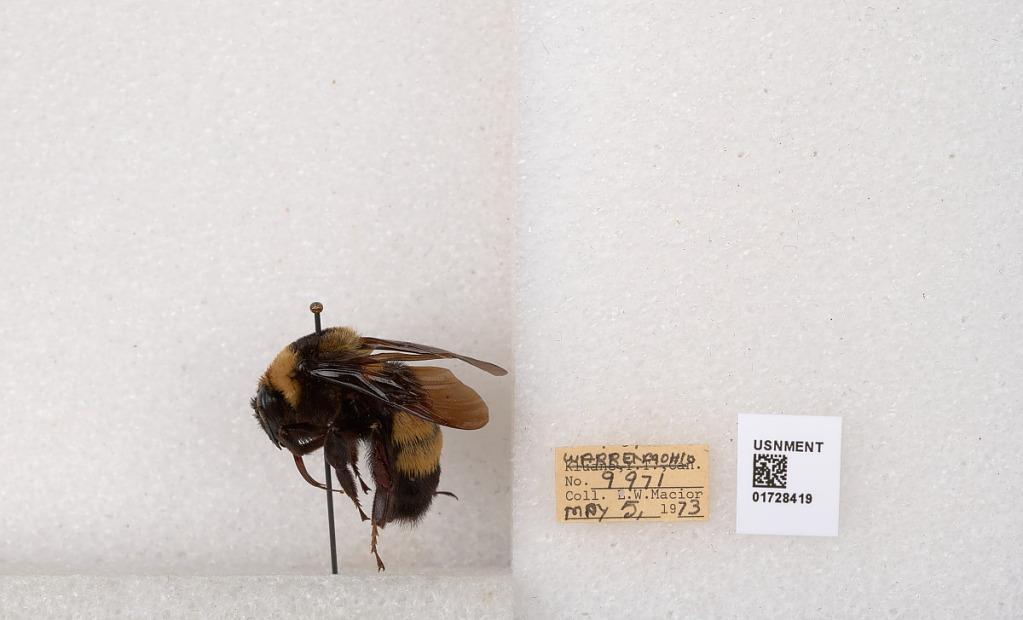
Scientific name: Bombus (Bombus) nevadensis auricormus
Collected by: L. Macior
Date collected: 1973-5-5
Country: United States
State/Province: Ohio
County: Warren
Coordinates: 39.4276, -84.1668